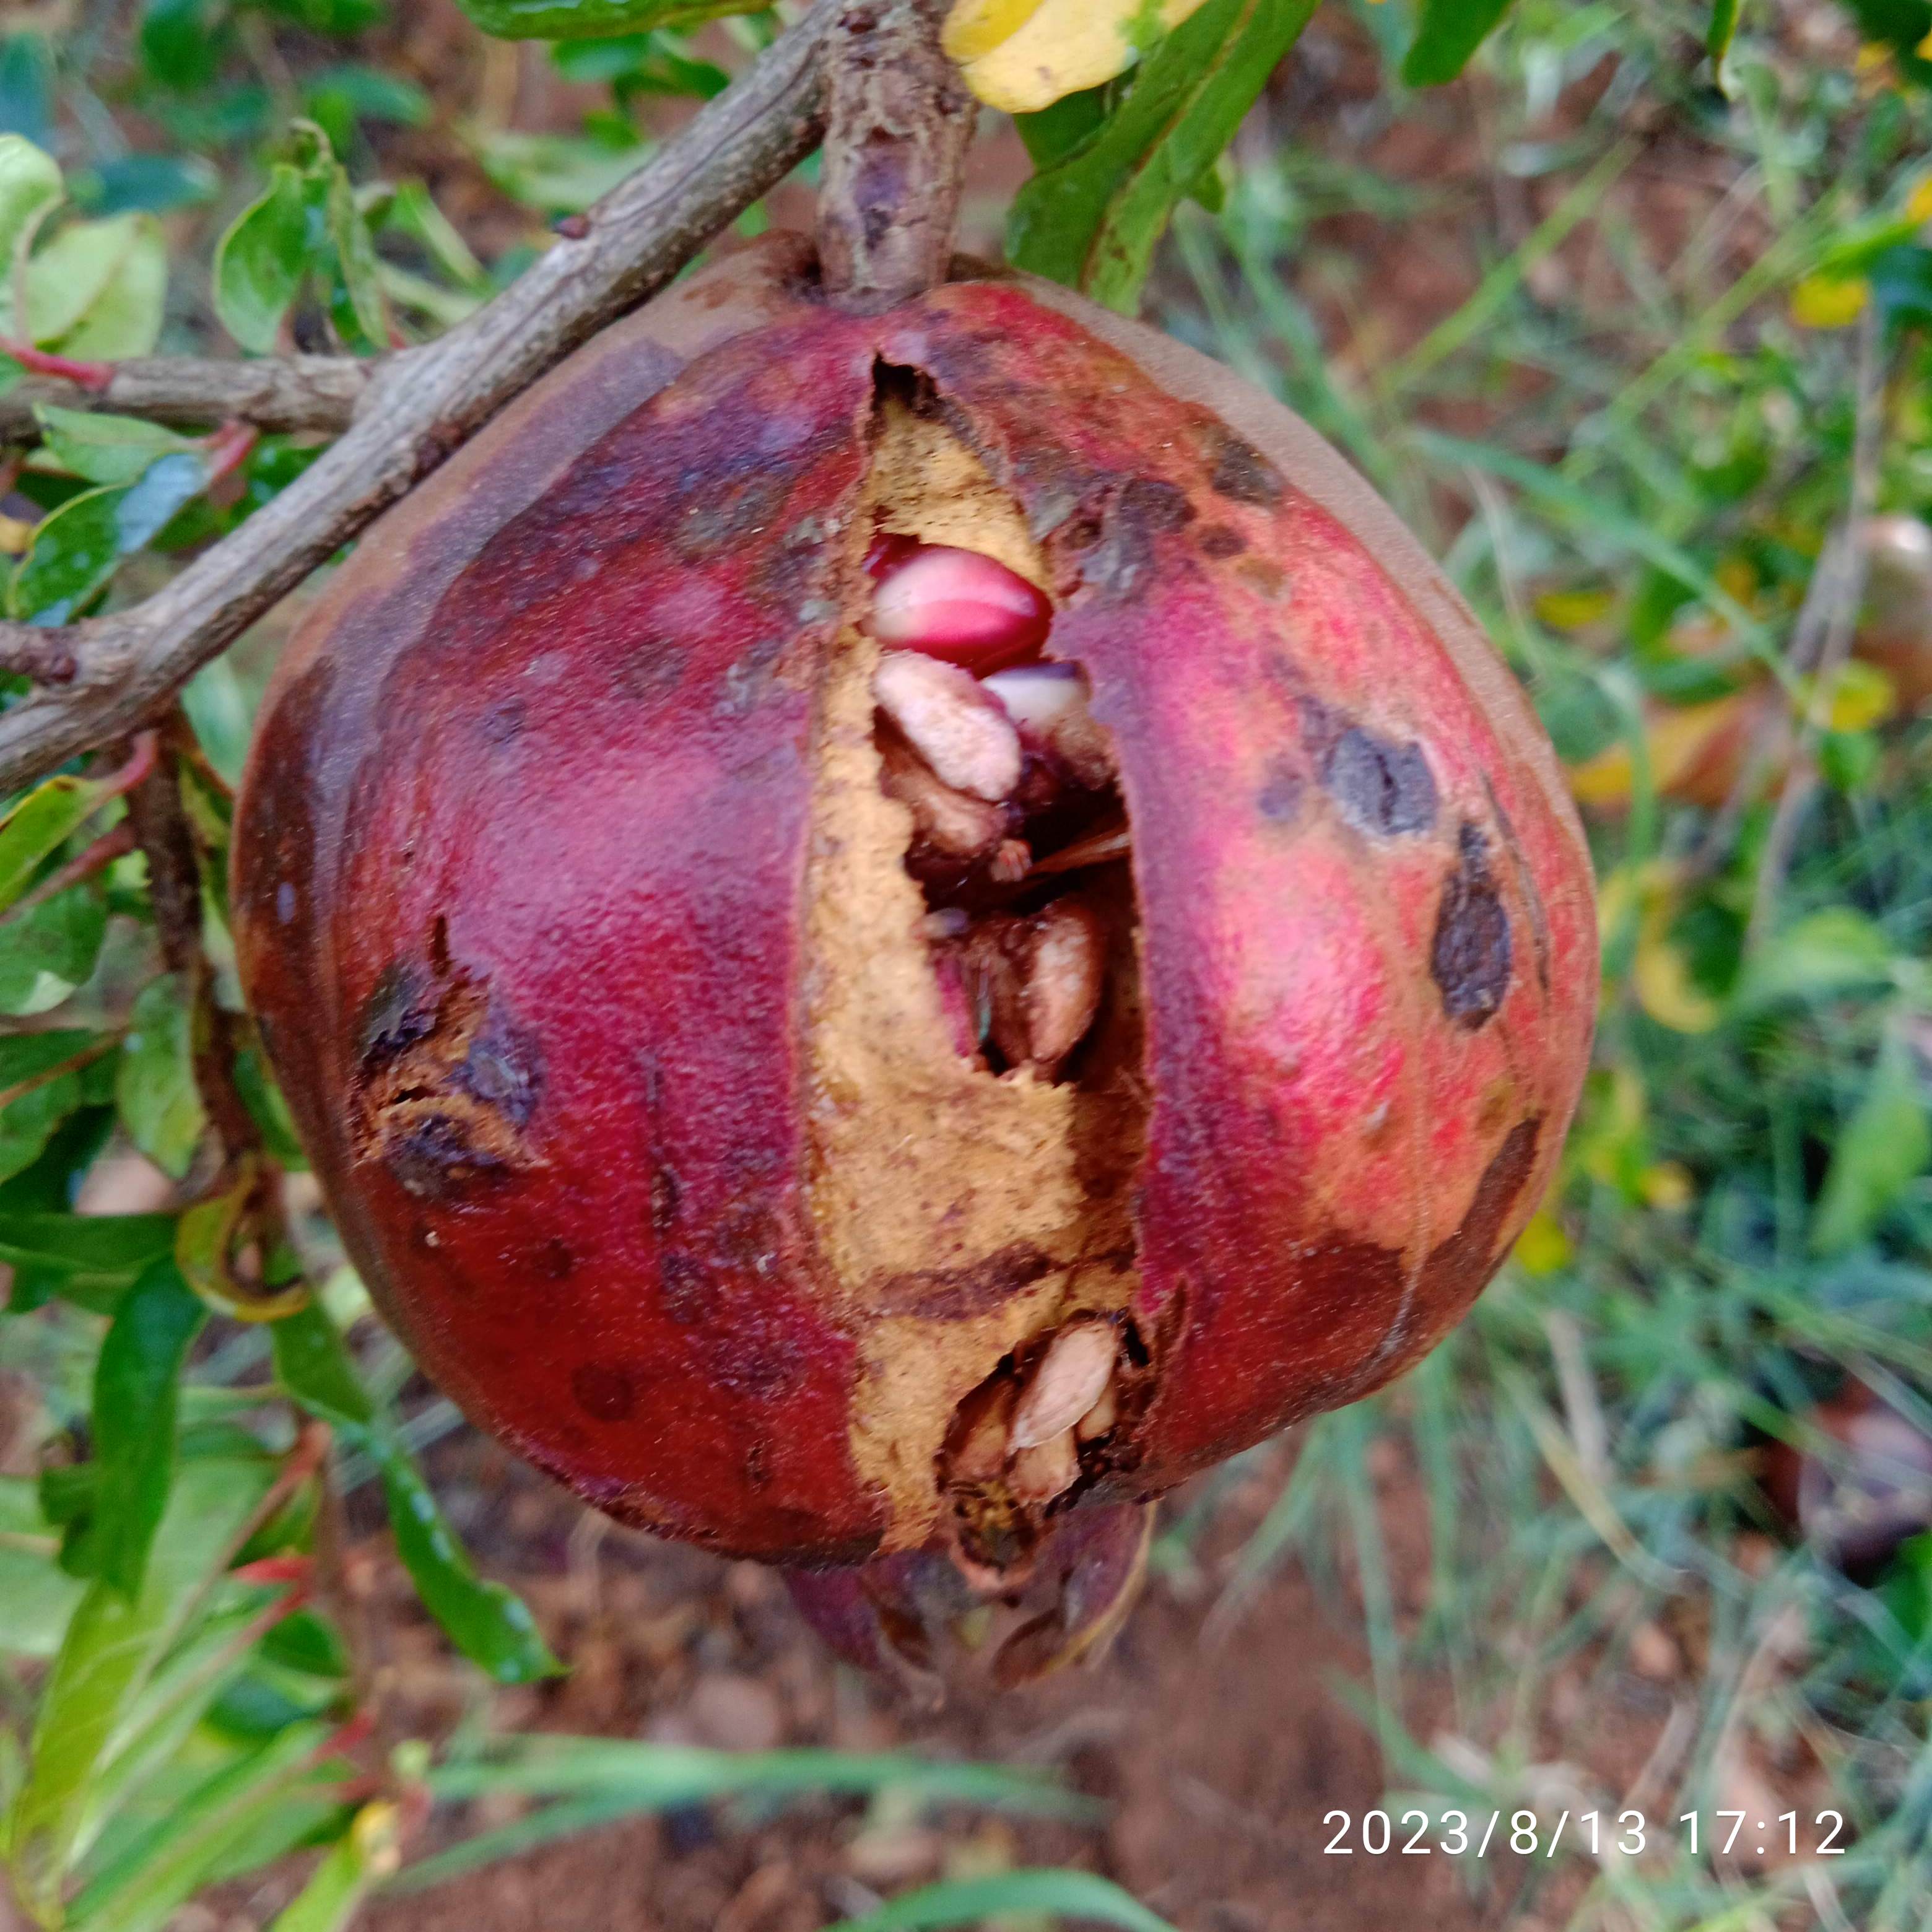
Label: Bacterial_Blight